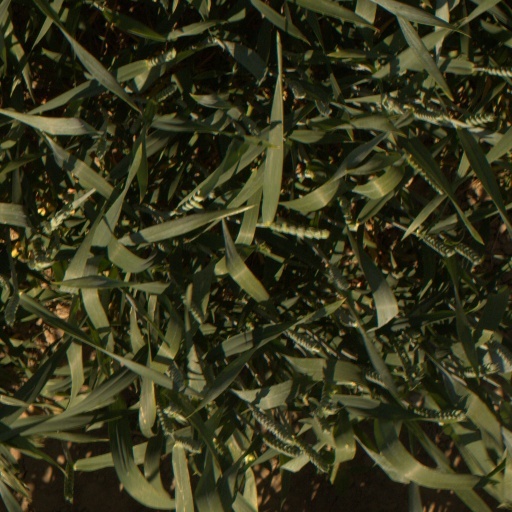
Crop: wheat